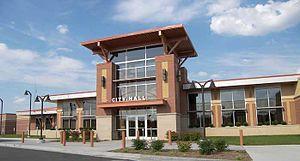
West Plains est une ville du Missouri, dans le comté de Howell. En 2012, sa population s’élevait à 12 270 habitants.